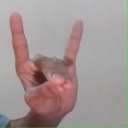
अक्षर: श